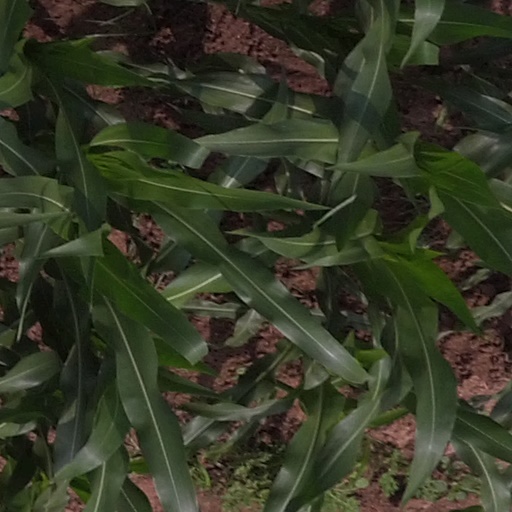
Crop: maize; corn